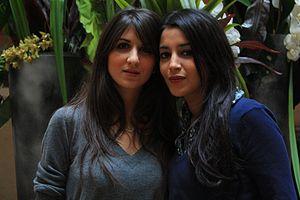
Géraldine Nakache et Leïla Bekhti lors d'une conférence de presse du film Tout ce qui brille (2010).
Géraldine Nakache est une actrice, scénariste et réalisatrice française, née le 16 février 1980 à Suresnes. Elle est révélée en 2010 par la comédie Tout ce qui brille, qu'elle co-réalise et dont elle tient l'un des rôles principaux.
Leïla Bekhti est une actrice française, née le 6 mars 1984 à Issy-les-Moulineaux.